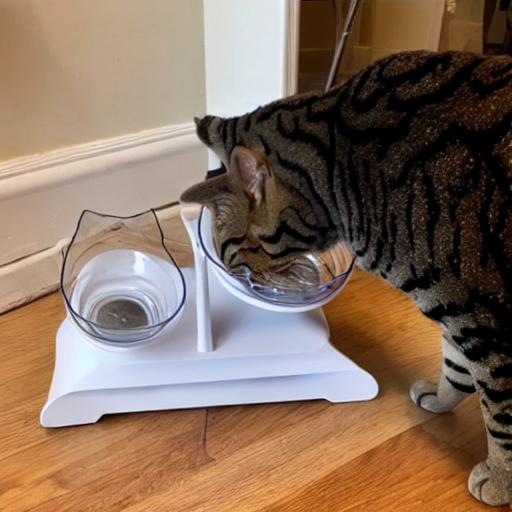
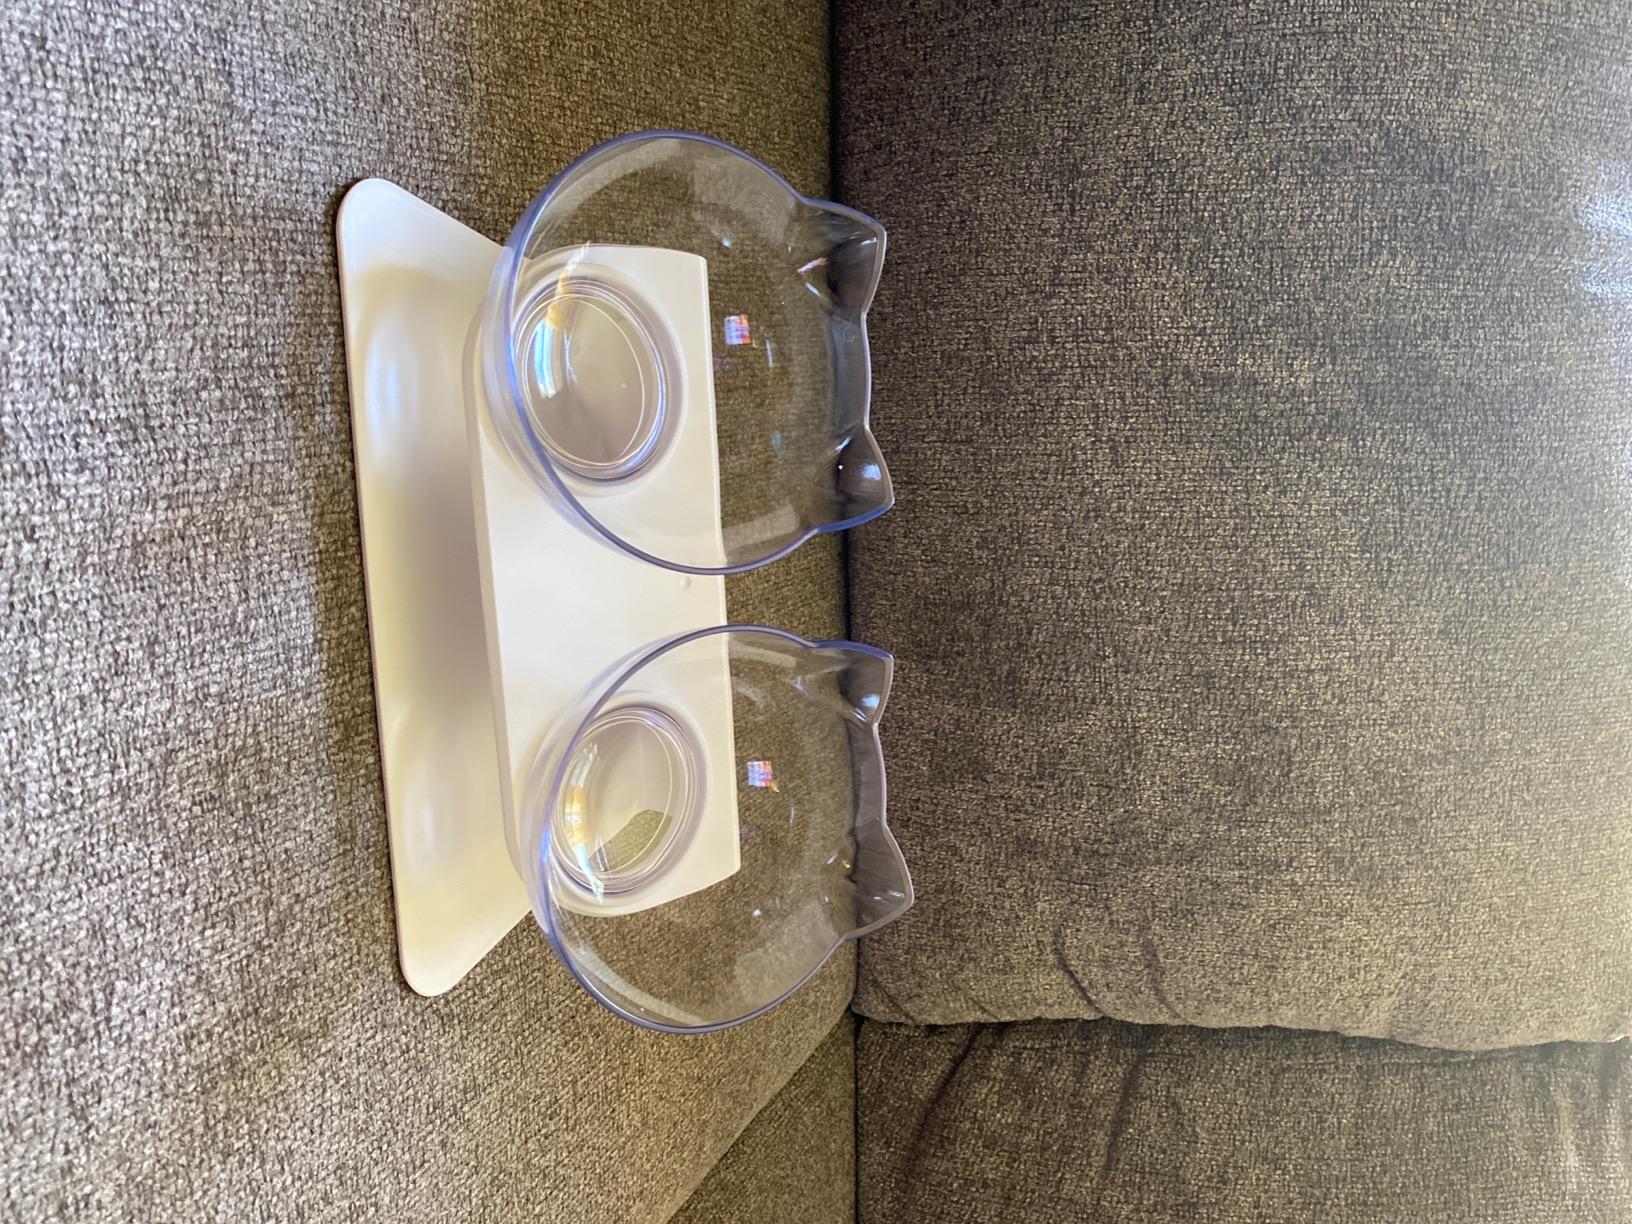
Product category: items_bowl
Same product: no